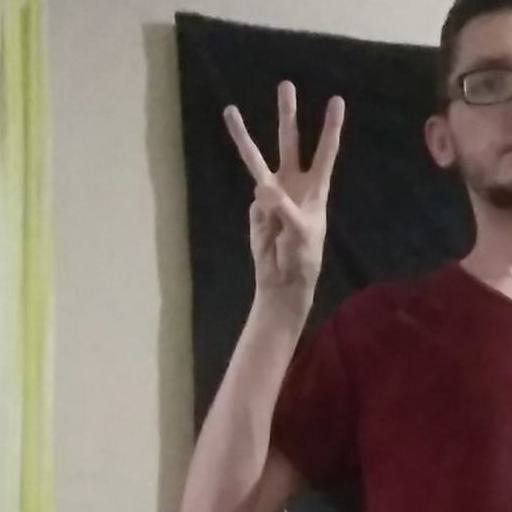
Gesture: three